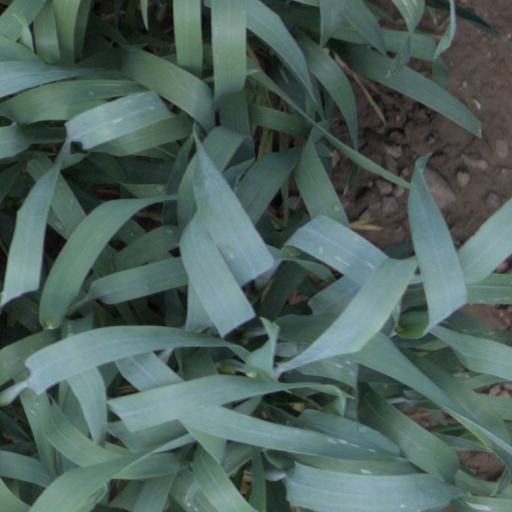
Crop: wheat